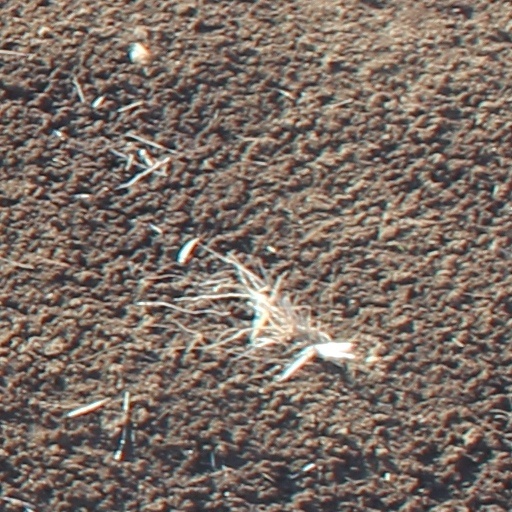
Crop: wheat